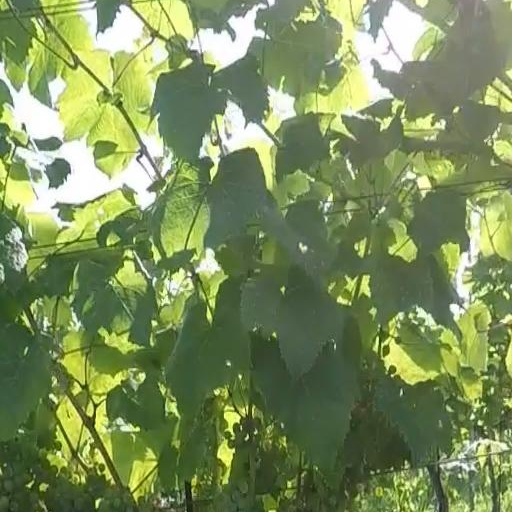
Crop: grape